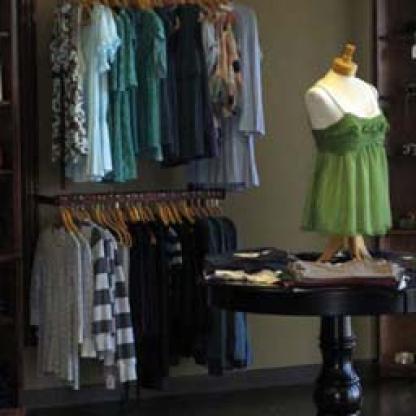
Scene: Indoor